Daisy Fellowes

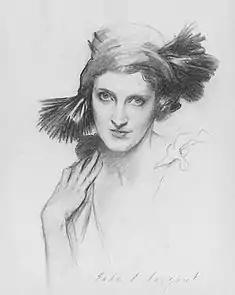
Portrait of Fellowes by John Singer Sargent

Daisy Fellowes ("née" Marguerite Séverine Philippine Decazes de Glücksberg; 29 April 1890 – 13 December 1962) was a prominent French socialite, acclaimed beauty, minor novelist and poet, Paris editor of American "Harper's Bazaar", fashion icon, and an heiress to the Singer sewing machine fortune.